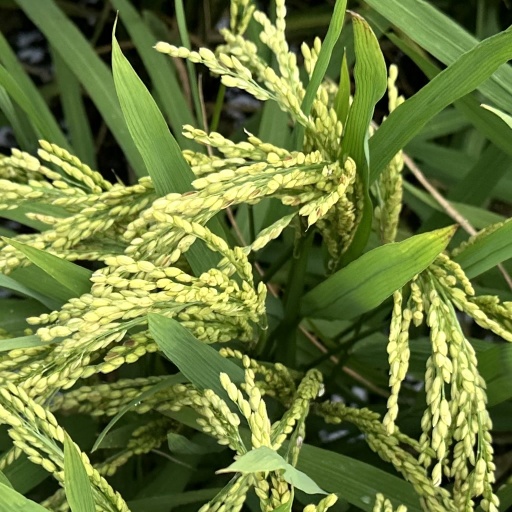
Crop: rice